Question: Please indicate a possible affordance area of the banana that can be used for eating
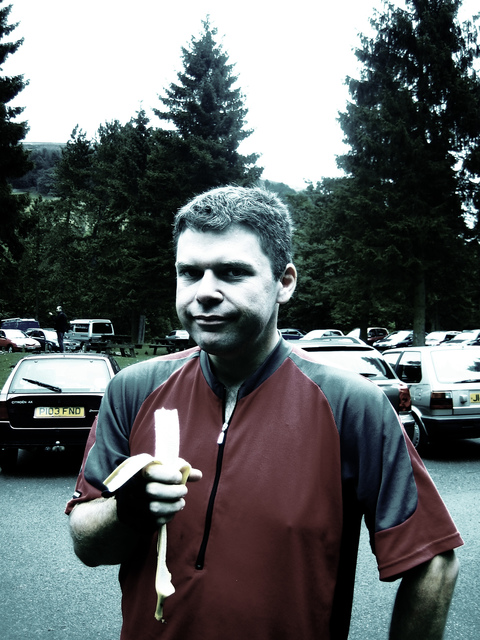
Answer: [152.782, 407.82, 178.045, 594.286]